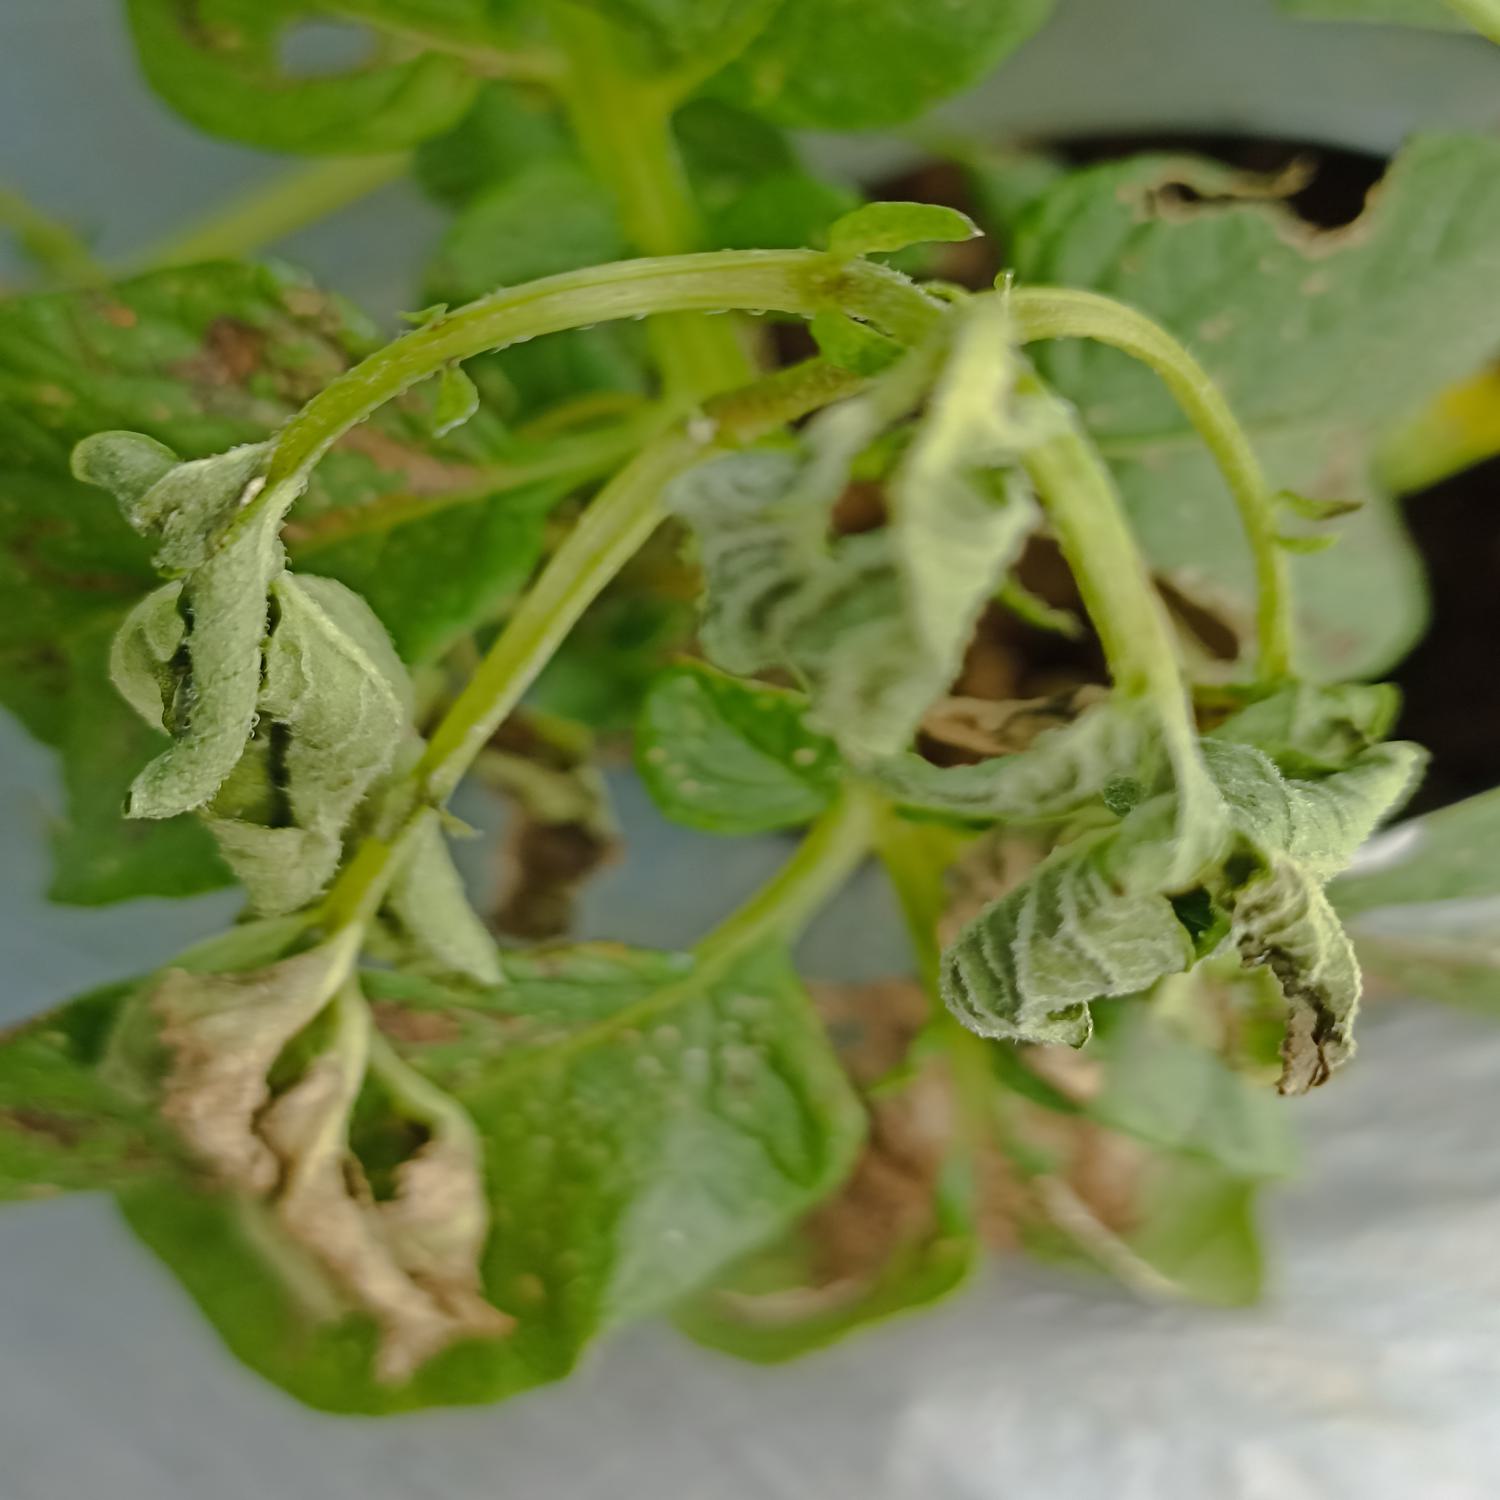
Etiqueta: Pudricion_Parda